John Pettinger

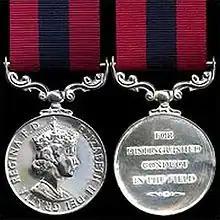
The Distinguished Conduct Medal (EIIR)

On 9 April 1982 Pettinger, with the rest of the 2nd Battalion and 3rd Battalion of the Parachute Regiment sailed from Southampton on SS "Canberra", a cruise liner which had been requisitioned as a troopship.